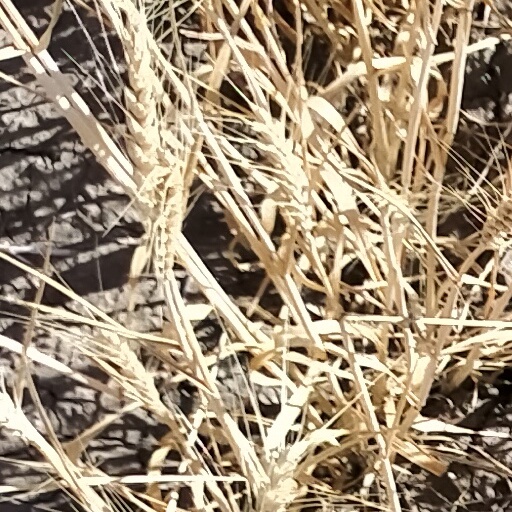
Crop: wheat